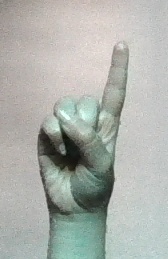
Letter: bb